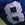
Number: 8